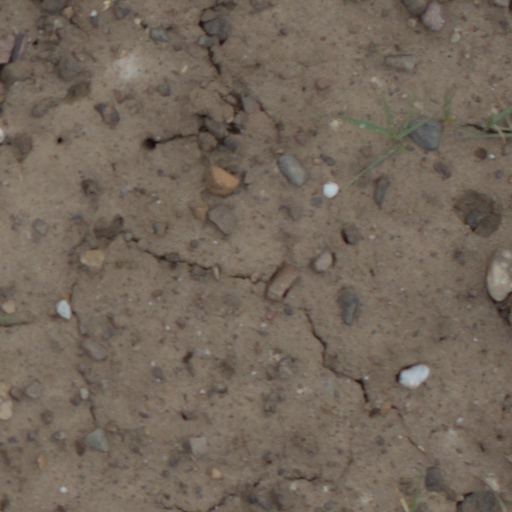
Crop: wheat